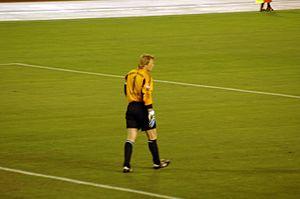
Oliver Kahn , gardien de but du Bayern Munich